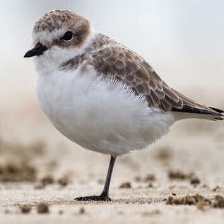
Species: SNOWY PLOVER
Scientific name: CHARADRIUS NIVOSUS